Latino American Dawah Organization

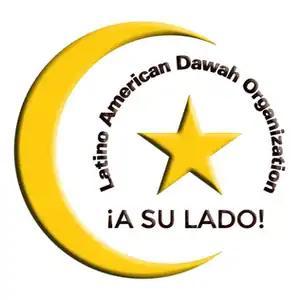
"¡A su LADO!" means At Your Side!

The Latino American Dawah Organization (LADO) is a grassroots organization founded in September 1997 by a handful of Latino converts to Islam in New York City. The idea began with Samantha Sanchez who then recruited the help of Juan Alvarado and Saraji Umm Zaid and the group was formed. Later, the group leadership transferred to Juan Jose Galvan. The organization's name was selected to express LADO's ethnic and religious identity as Latinos/Hispanics and as Muslims. LADO also wanted to emphasize that this would be an Islamic organization whose primary purpose would be dawah and education to Latinos. Today, the Latino American Dawah Organization is known by most Muslims as simply "LADO" and as "The LADO Group." In Spanish, LADO is known as "El Grupo LADO." The acronym LADO means 'side' in Spanish. The motto of the Latino American Dawah Organization is "¡A su LADO!" (meaning "At your side!").